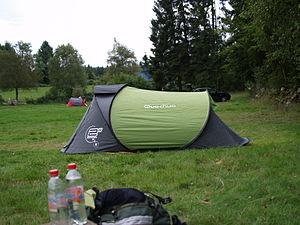
Une tente Decathlon 2"" XL"
Decathlon est une enseigne française de distribution d’articles de sport. Elle est actuellement implantée dans 58 pays. Elle est une des enseignes de distribution du groupe Decathlon et son siège se situe à Villeneuve-d'Ascq.